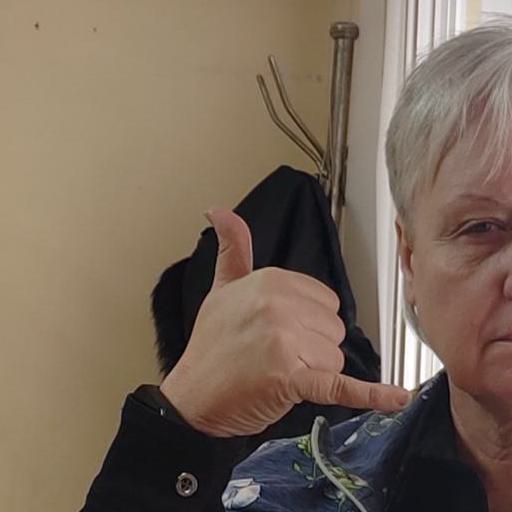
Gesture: call